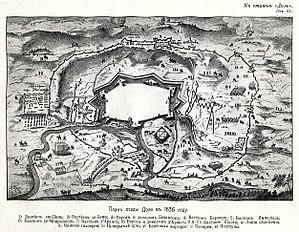
Le siège de Dole de 1636 est la première grande bataille de la guerre de Dix Ans, épisode franc-comtois de la guerre de Trente Ans, au cours duquel Dole fut assiégée pendant plus de 80 jours par les troupes du roi de France Louis XIII. Cette bataille oppose les troupes françaises de Louis II de Bourbon-Condé aux troupes comtoises de Louis de la Verne.